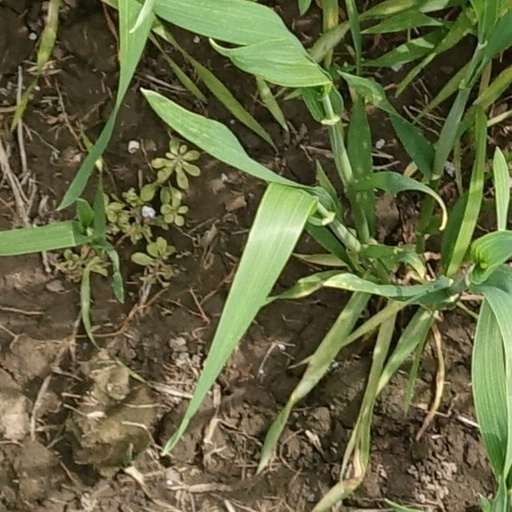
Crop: wheat